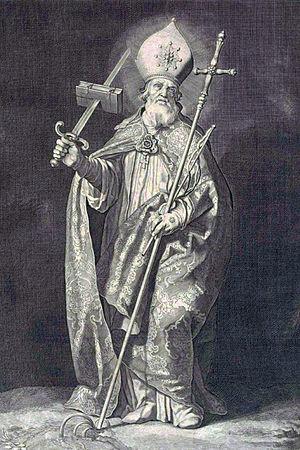
Cornelis Bloemaert, appelé également Cornelis Bloemaert II ou Cornelis Bloemaert le jeune, né en 1603 à Utrecht et mort à Rome le 28 septembre 1692, est un peintre et graveur néerlandais du siècle d'or.